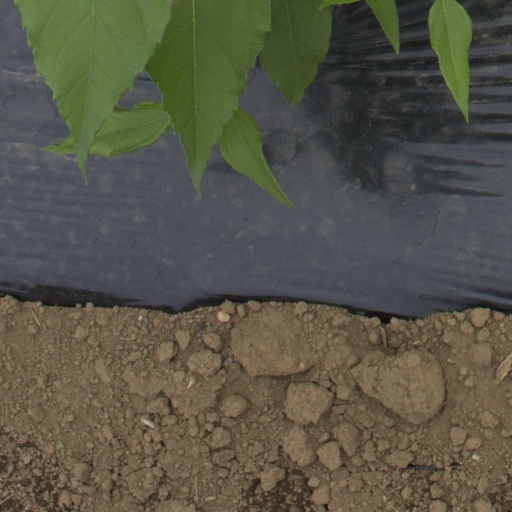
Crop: Jerusalem artichoke